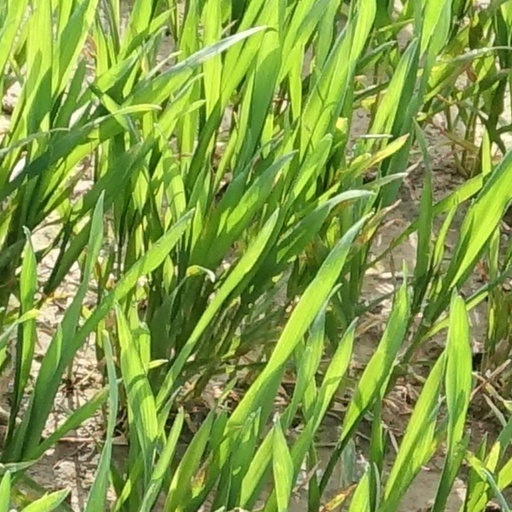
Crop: wheat